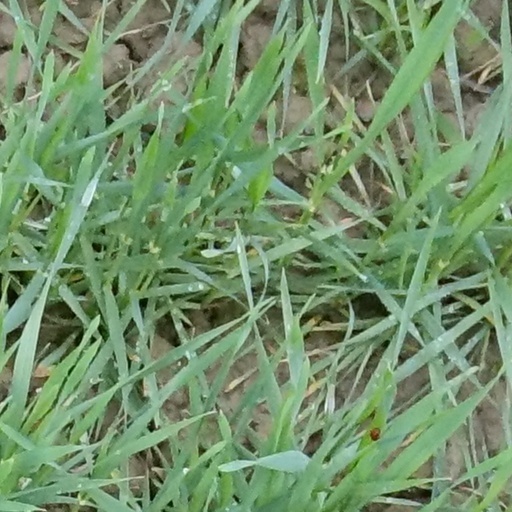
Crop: wheat